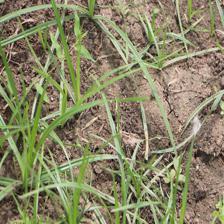
Label: Grass